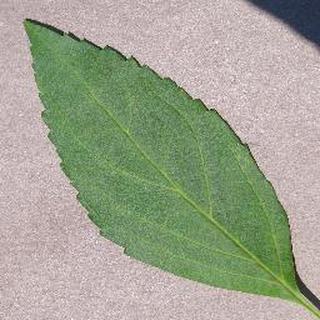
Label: healthy_cherry